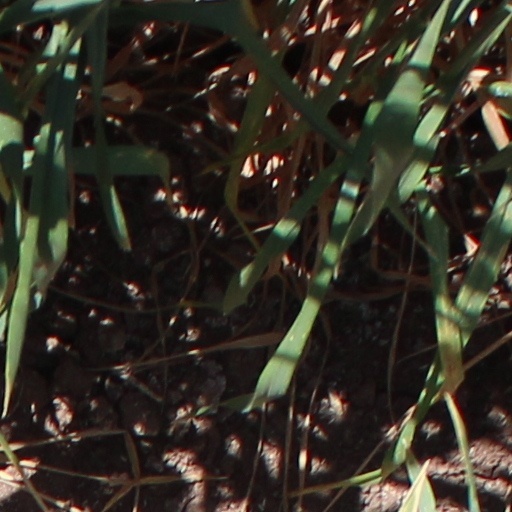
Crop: wheat